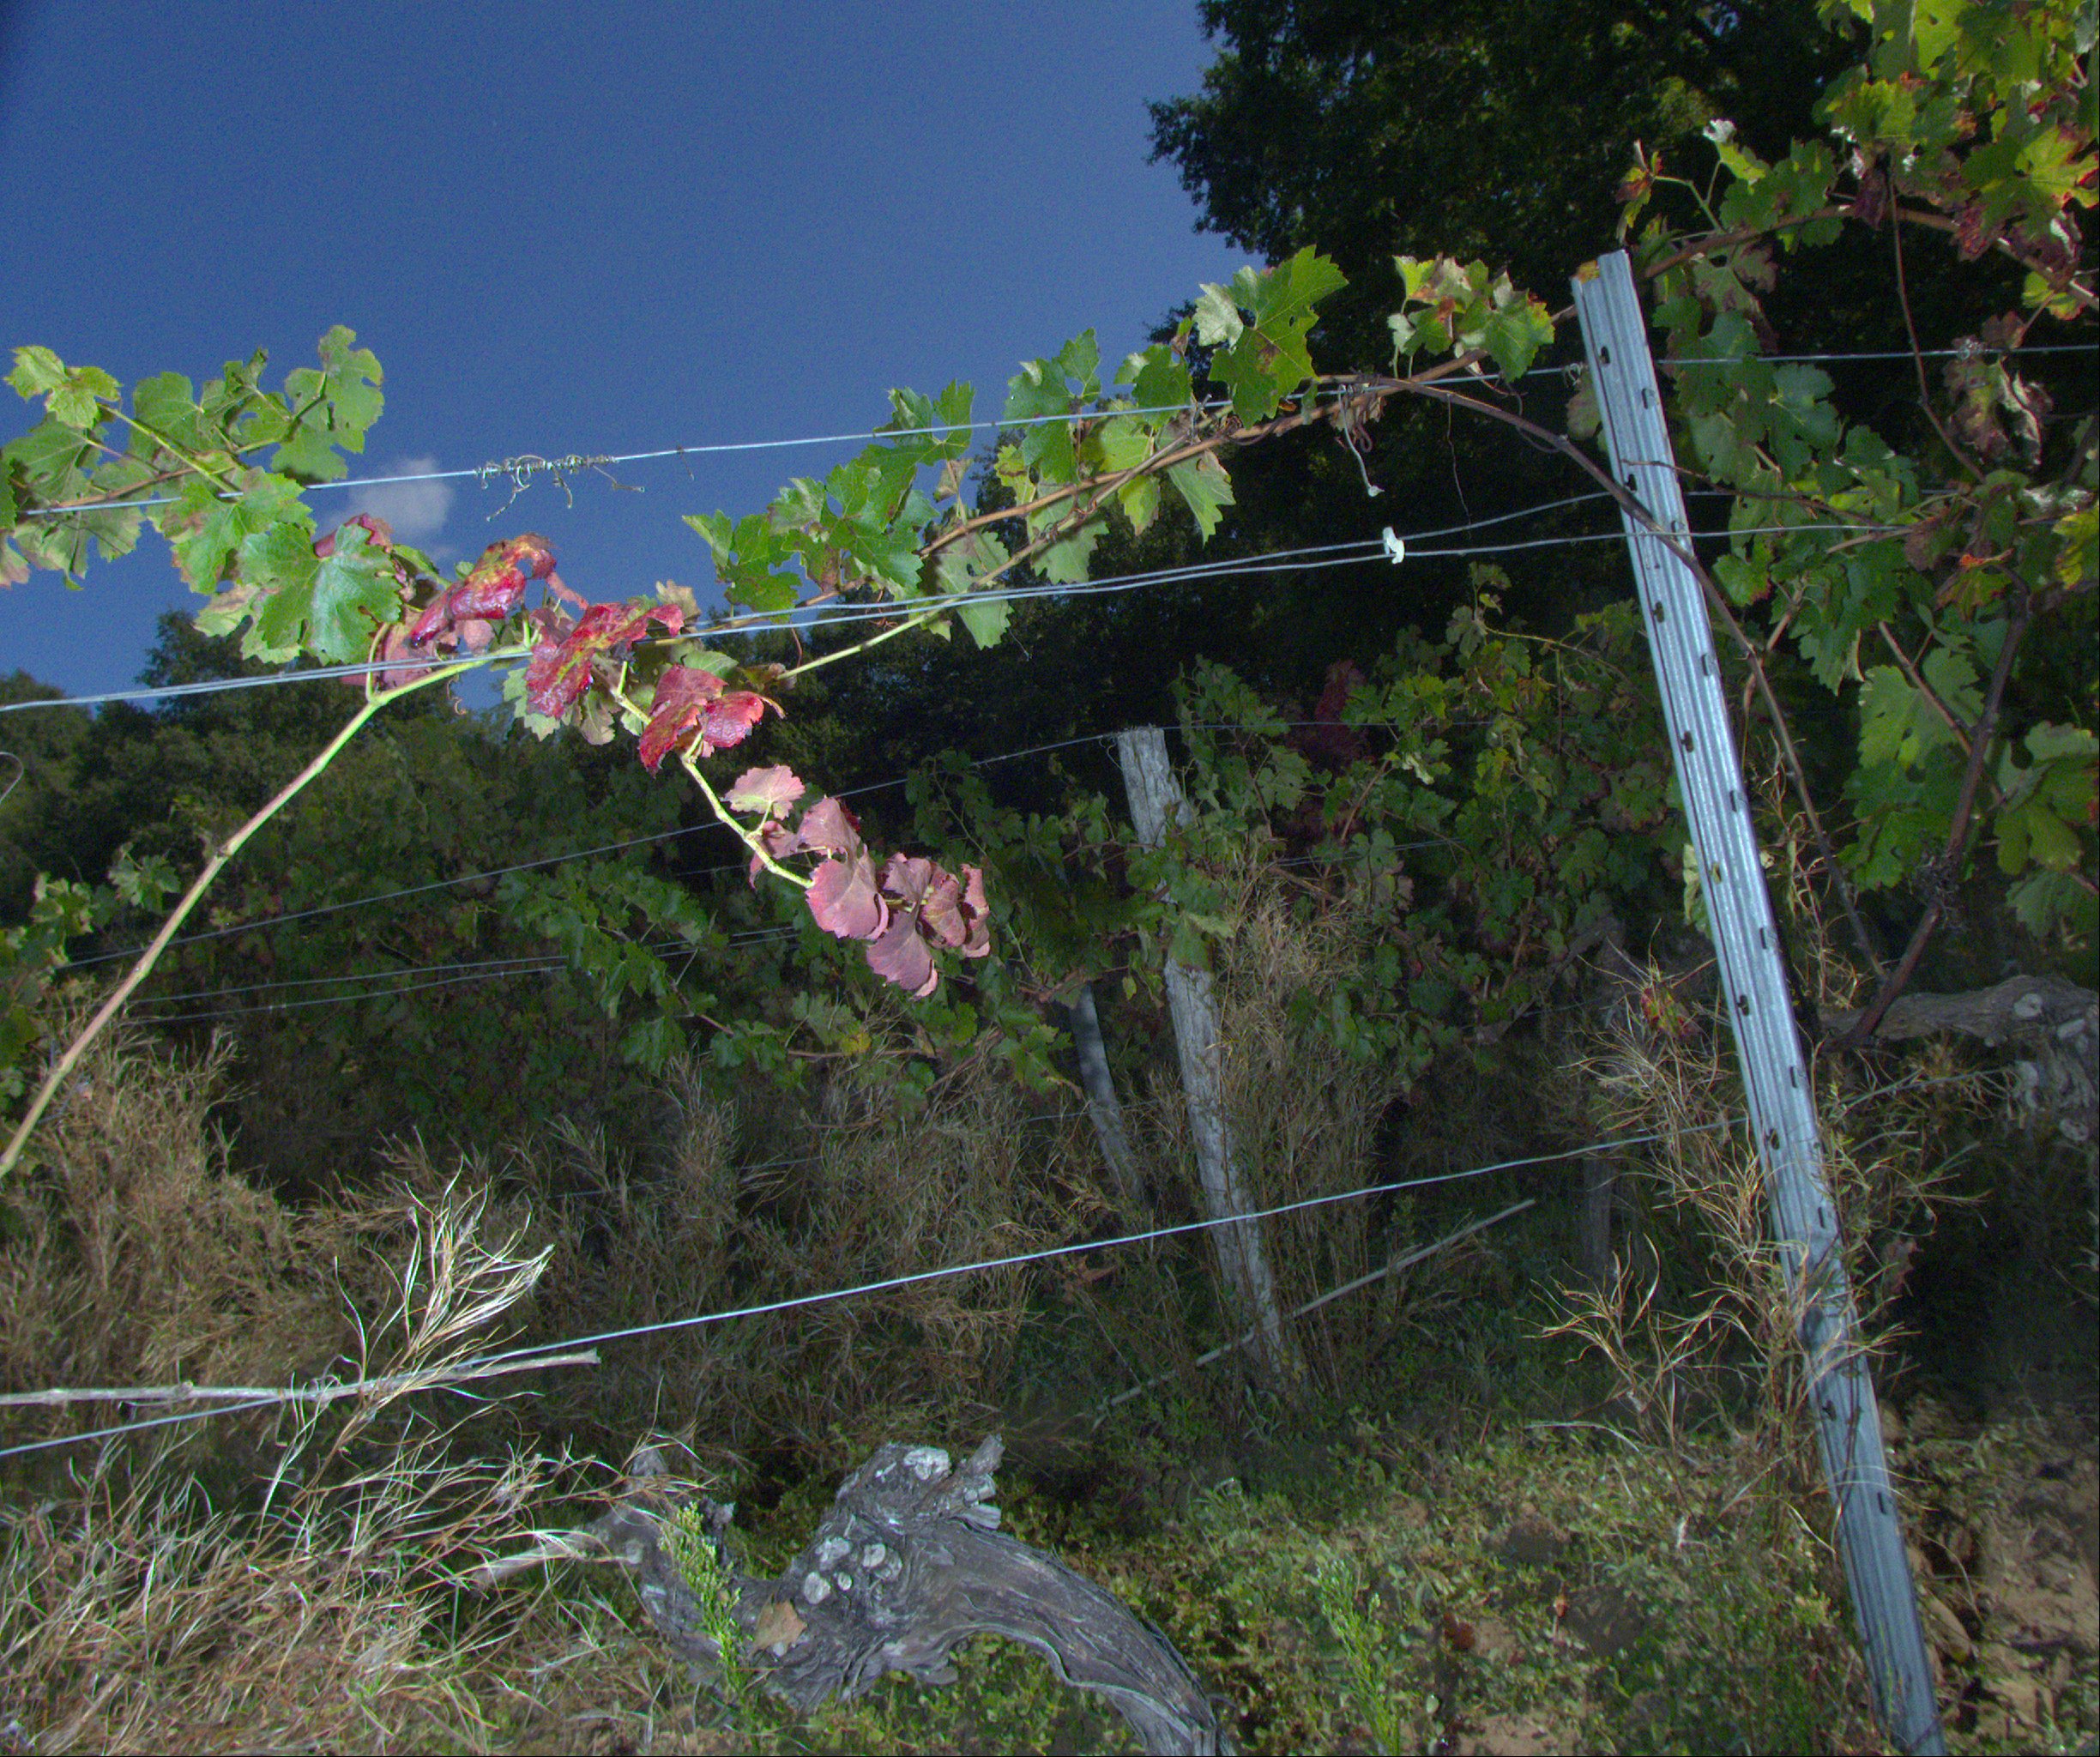
Grape variety: cabernet-sauvignon
Disease: Flavescence dorée (fd)